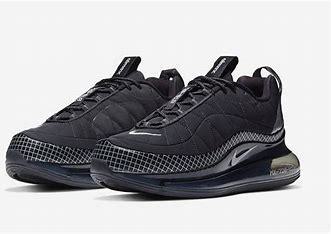
Brand: Nike
Model: MX 720 818